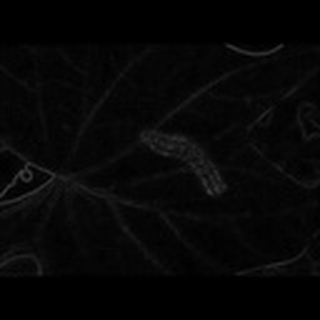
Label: cotton_army_worm